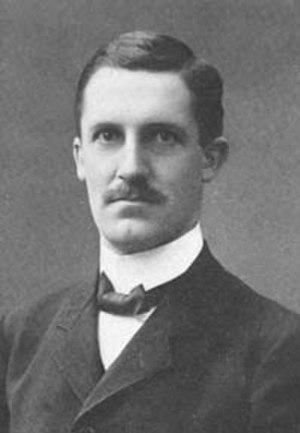
Robert Elias Fries, né le 11 juillet 1876 à Uppsala et mort le 29 janvier 1966 à Stockholm, est un botaniste et mycologue suédois.